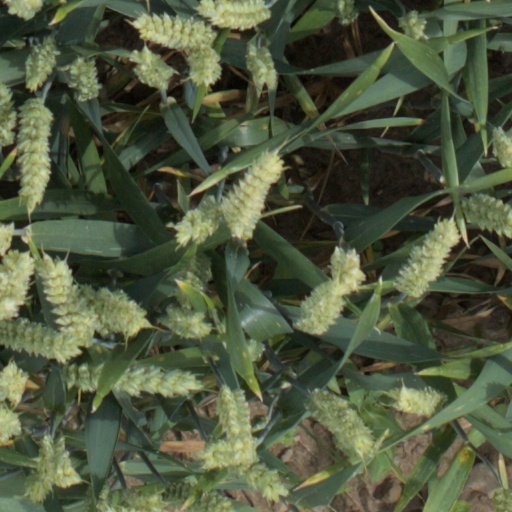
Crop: wheat